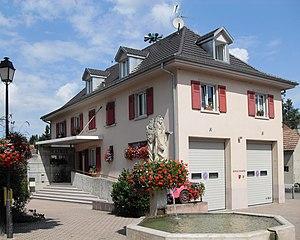
La mairie de Wentzwiller
Wentzwiller, est une commune française située dans le département du Haut-Rhin, en région Grand Est.